James Gunn

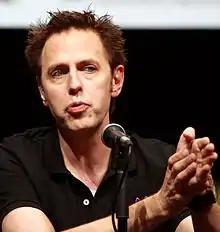
Gunn in 2013

Gunn began his career in filmmaking with Troma Entertainment in 1996, for which he co-wrote the independent film "Tromeo and Juliet". Working alongside his mentor Lloyd Kaufman, the co-founder of Troma, Gunn learned how to write screenplays, produce films, scout locations, direct actors, distribute films, and create his own poster art. After contributing to several other Troma films, Gunn in 2000 wrote, produced and performed in the superhero comedy "The Specials", directed by Craig Mazin and featuring Rob Lowe, Thomas Haden Church, Paget Brewster, Judy Greer and Jamie Kennedy.